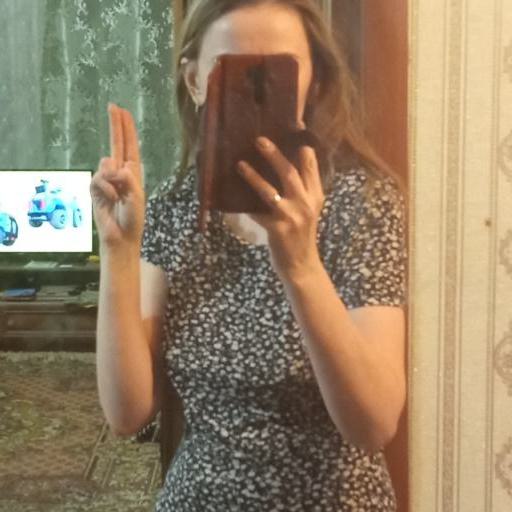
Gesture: no_gesture